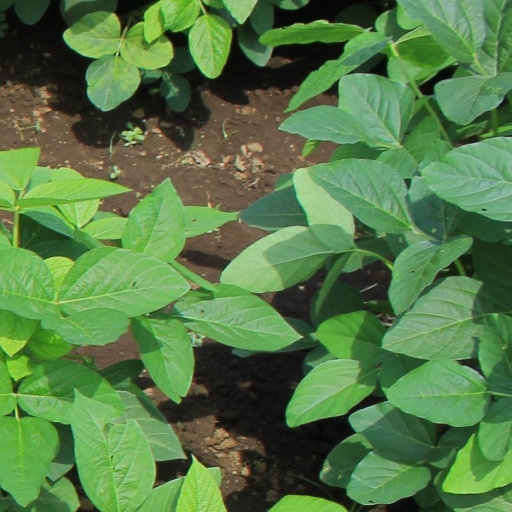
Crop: soybean